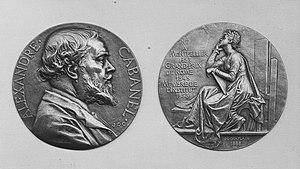
Jules-Clément Chaplain, dit Jules Chaplain, né le 12 juillet 1839 à Mortagne-au-Perche et mort le 13 juillet 1909 à Paris, est un sculpteur, médailleur, dessinateur et lithographe français.
Alexandre Cabanel, né le 28 septembre 1823 à Montpellier et mort le 23 janvier 1889 à Paris 8ᵉ, est un artiste peintre français, considéré comme l'un des grands peintres académiques du Second Empire, dont il est l'un des artistes les plus admirés.